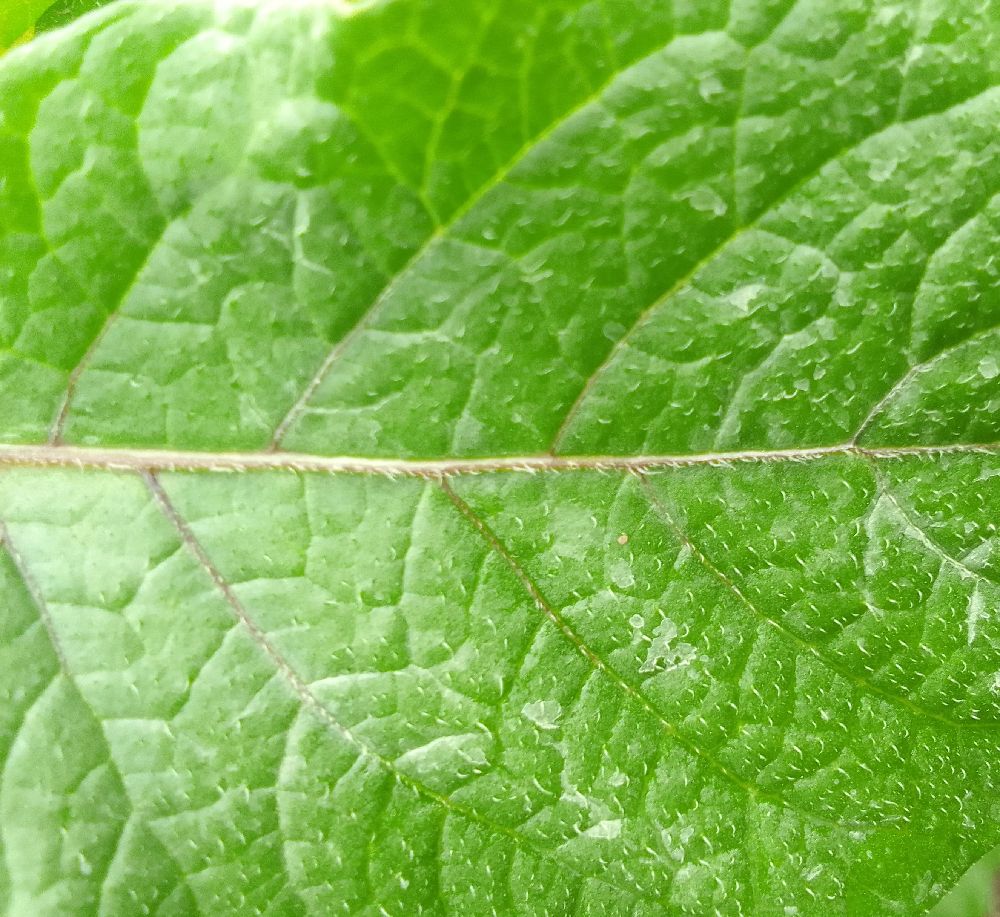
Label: Healthy